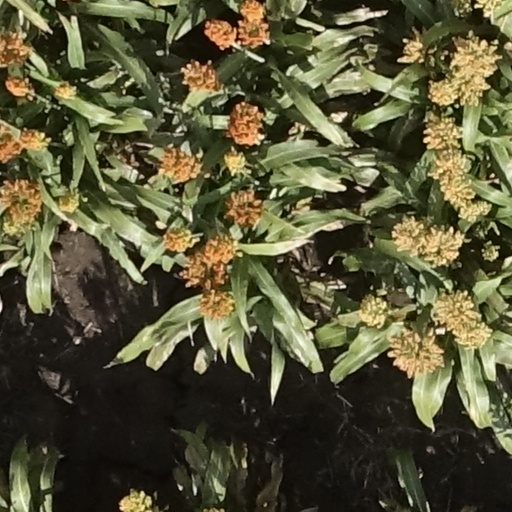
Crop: sorghum